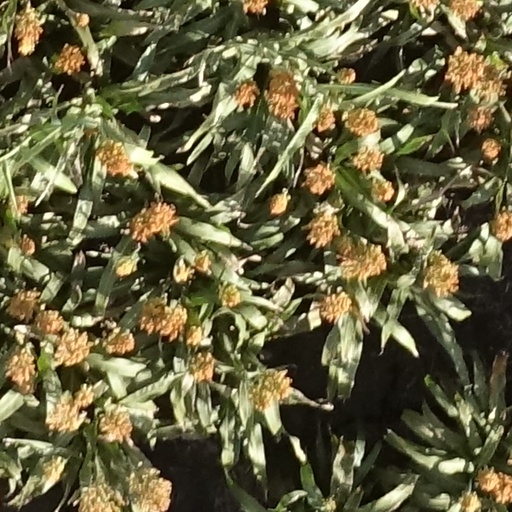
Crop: sorghum